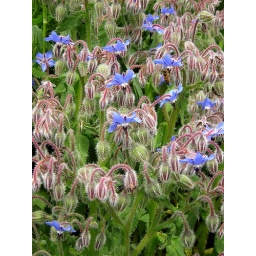
in a forest of blue flowers